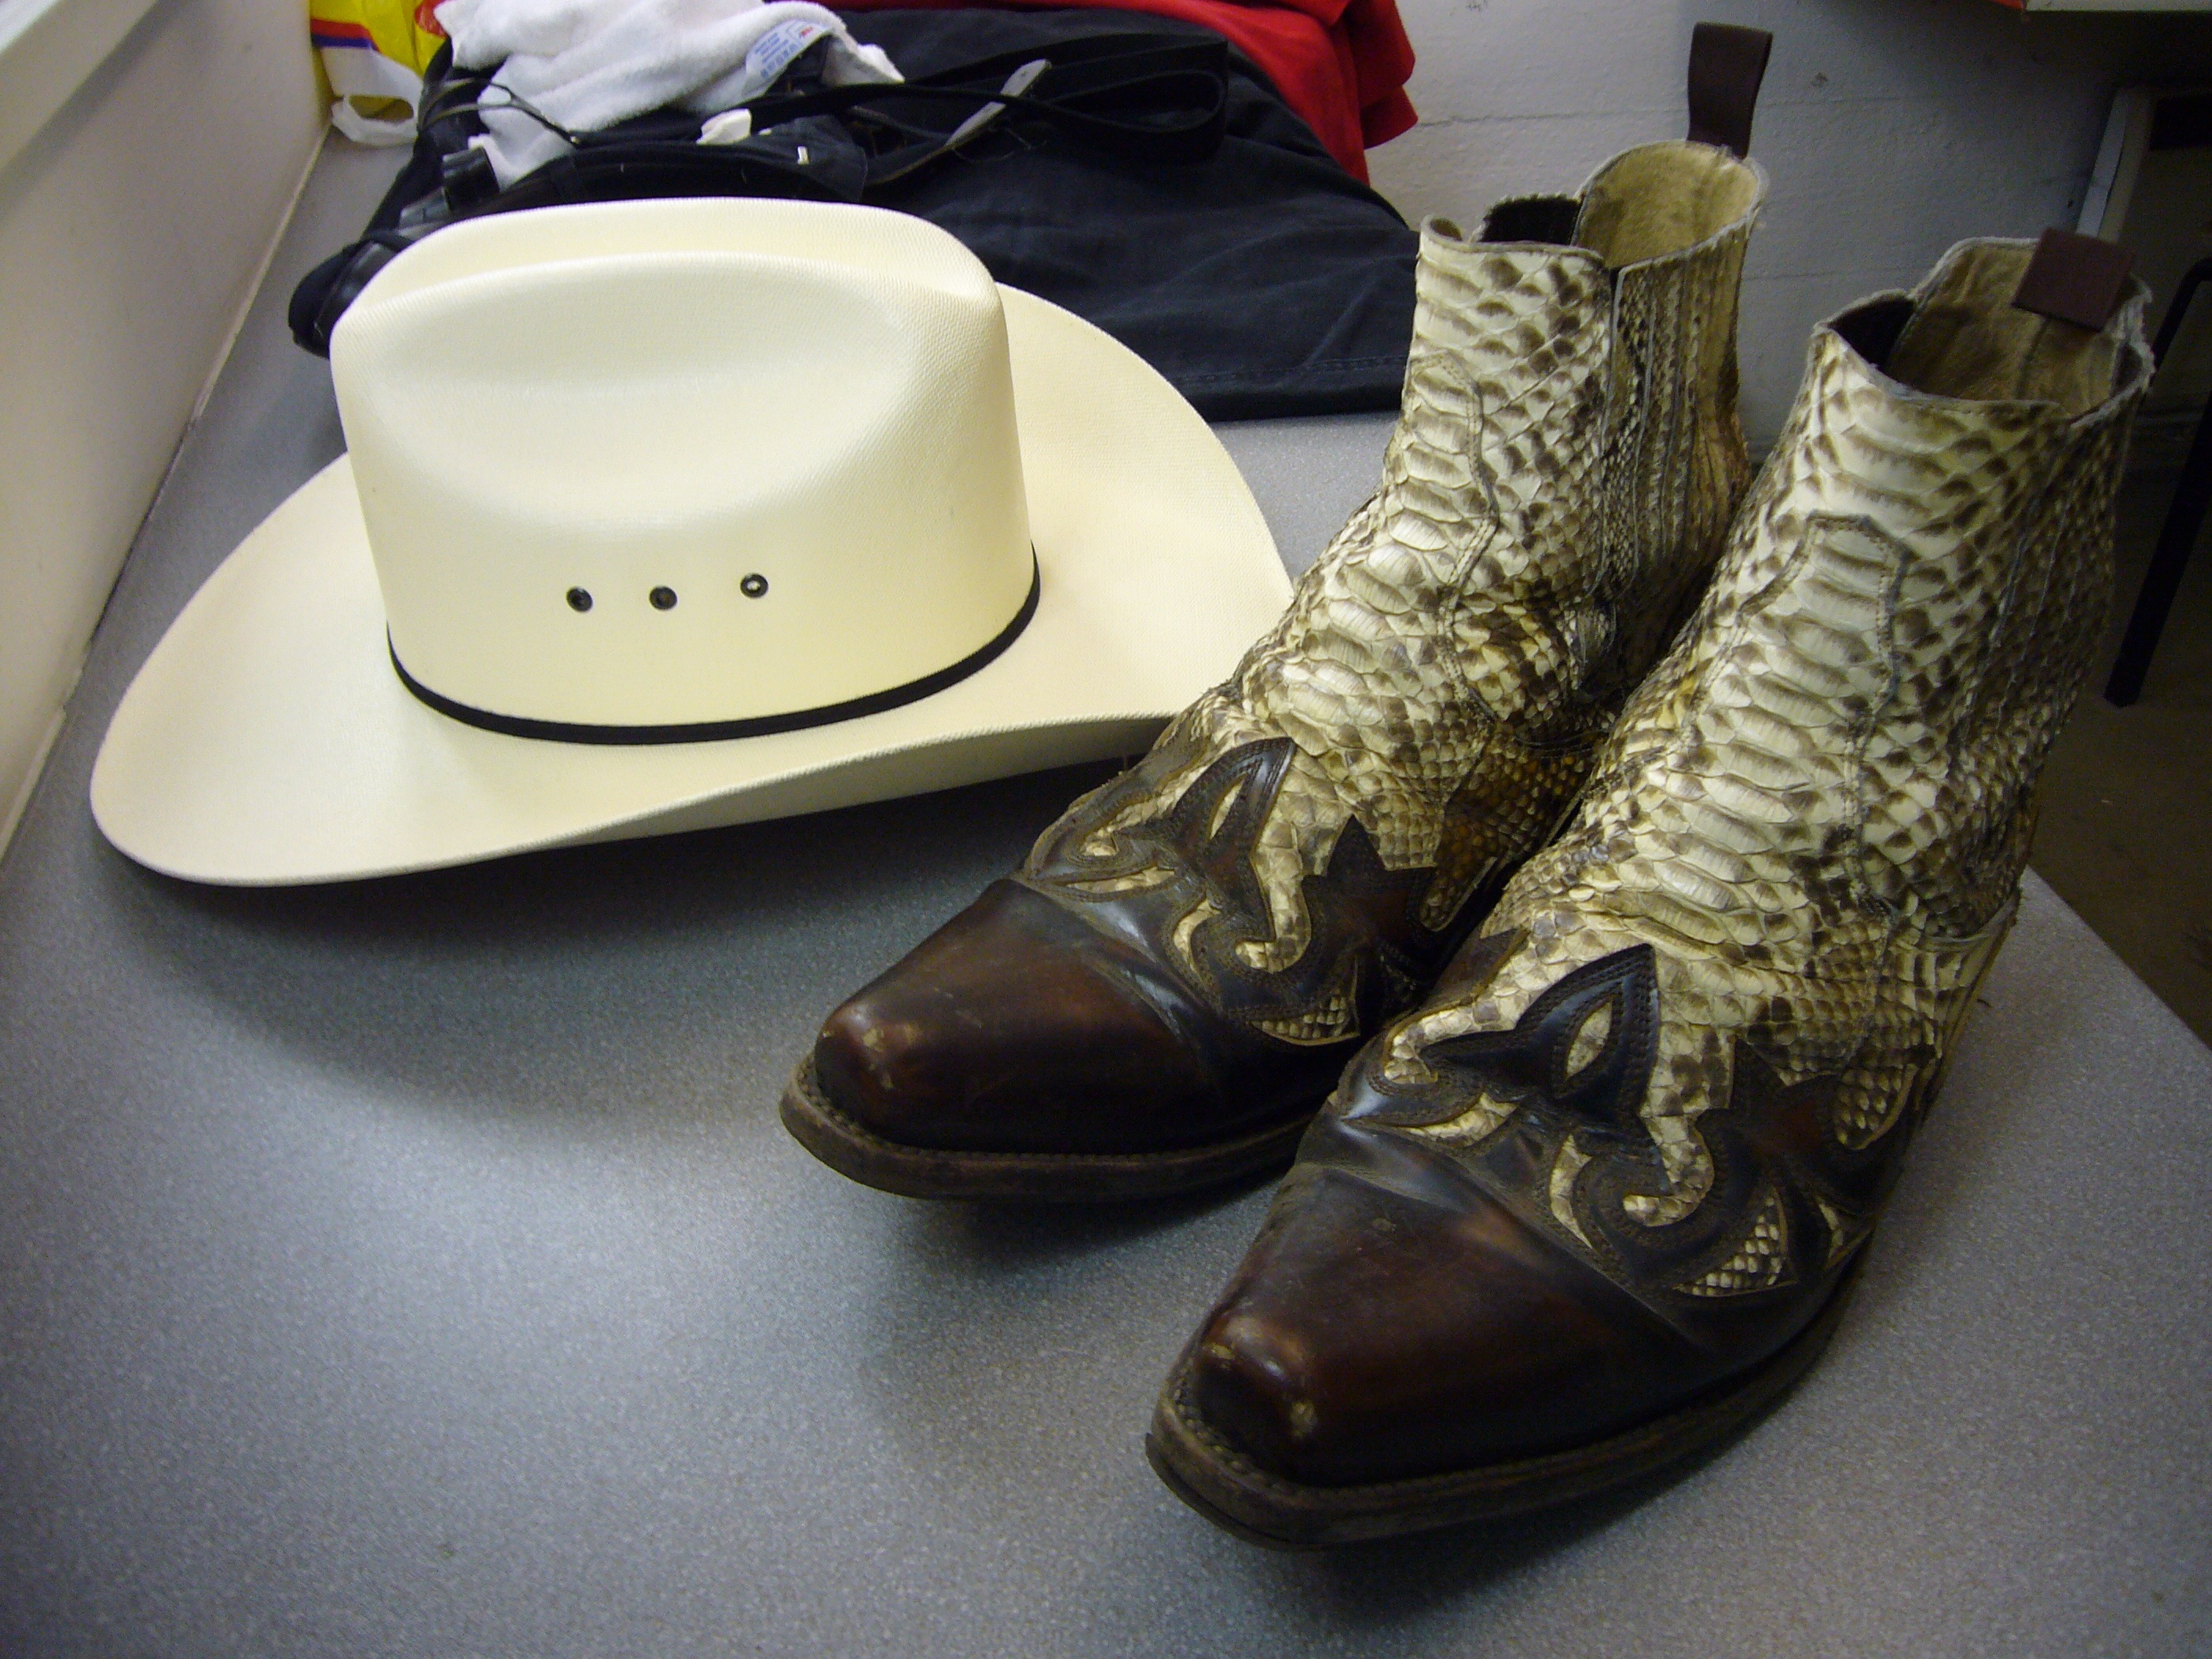
shoe, white, country, boot, leg, spring, hat, human body, sneakers, footwear, cowboy, western, wild west